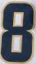
Number: 8